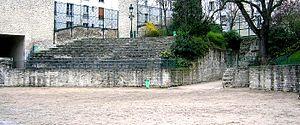
Arènes de Lutèce (Paris, France) gradins nord. Fin du Ier siècle.
Lutèce est la forme francisée du nom employé par les Romains Lutetia ou Lutetia Parisiorum pour désigner la ville gallo-romaine connue aujourd'hui sous le nom de Paris ainsi que son oppidum.